Woo (band)

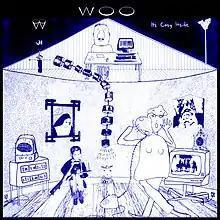
Woo - It's Cosy Inside

The band's musical style had evolved and was more mature throughout the 16 tracks of the album. This album is influenced by George Orwell's novel "1984".